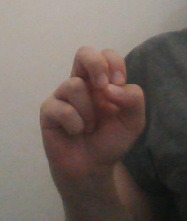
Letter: gaaf